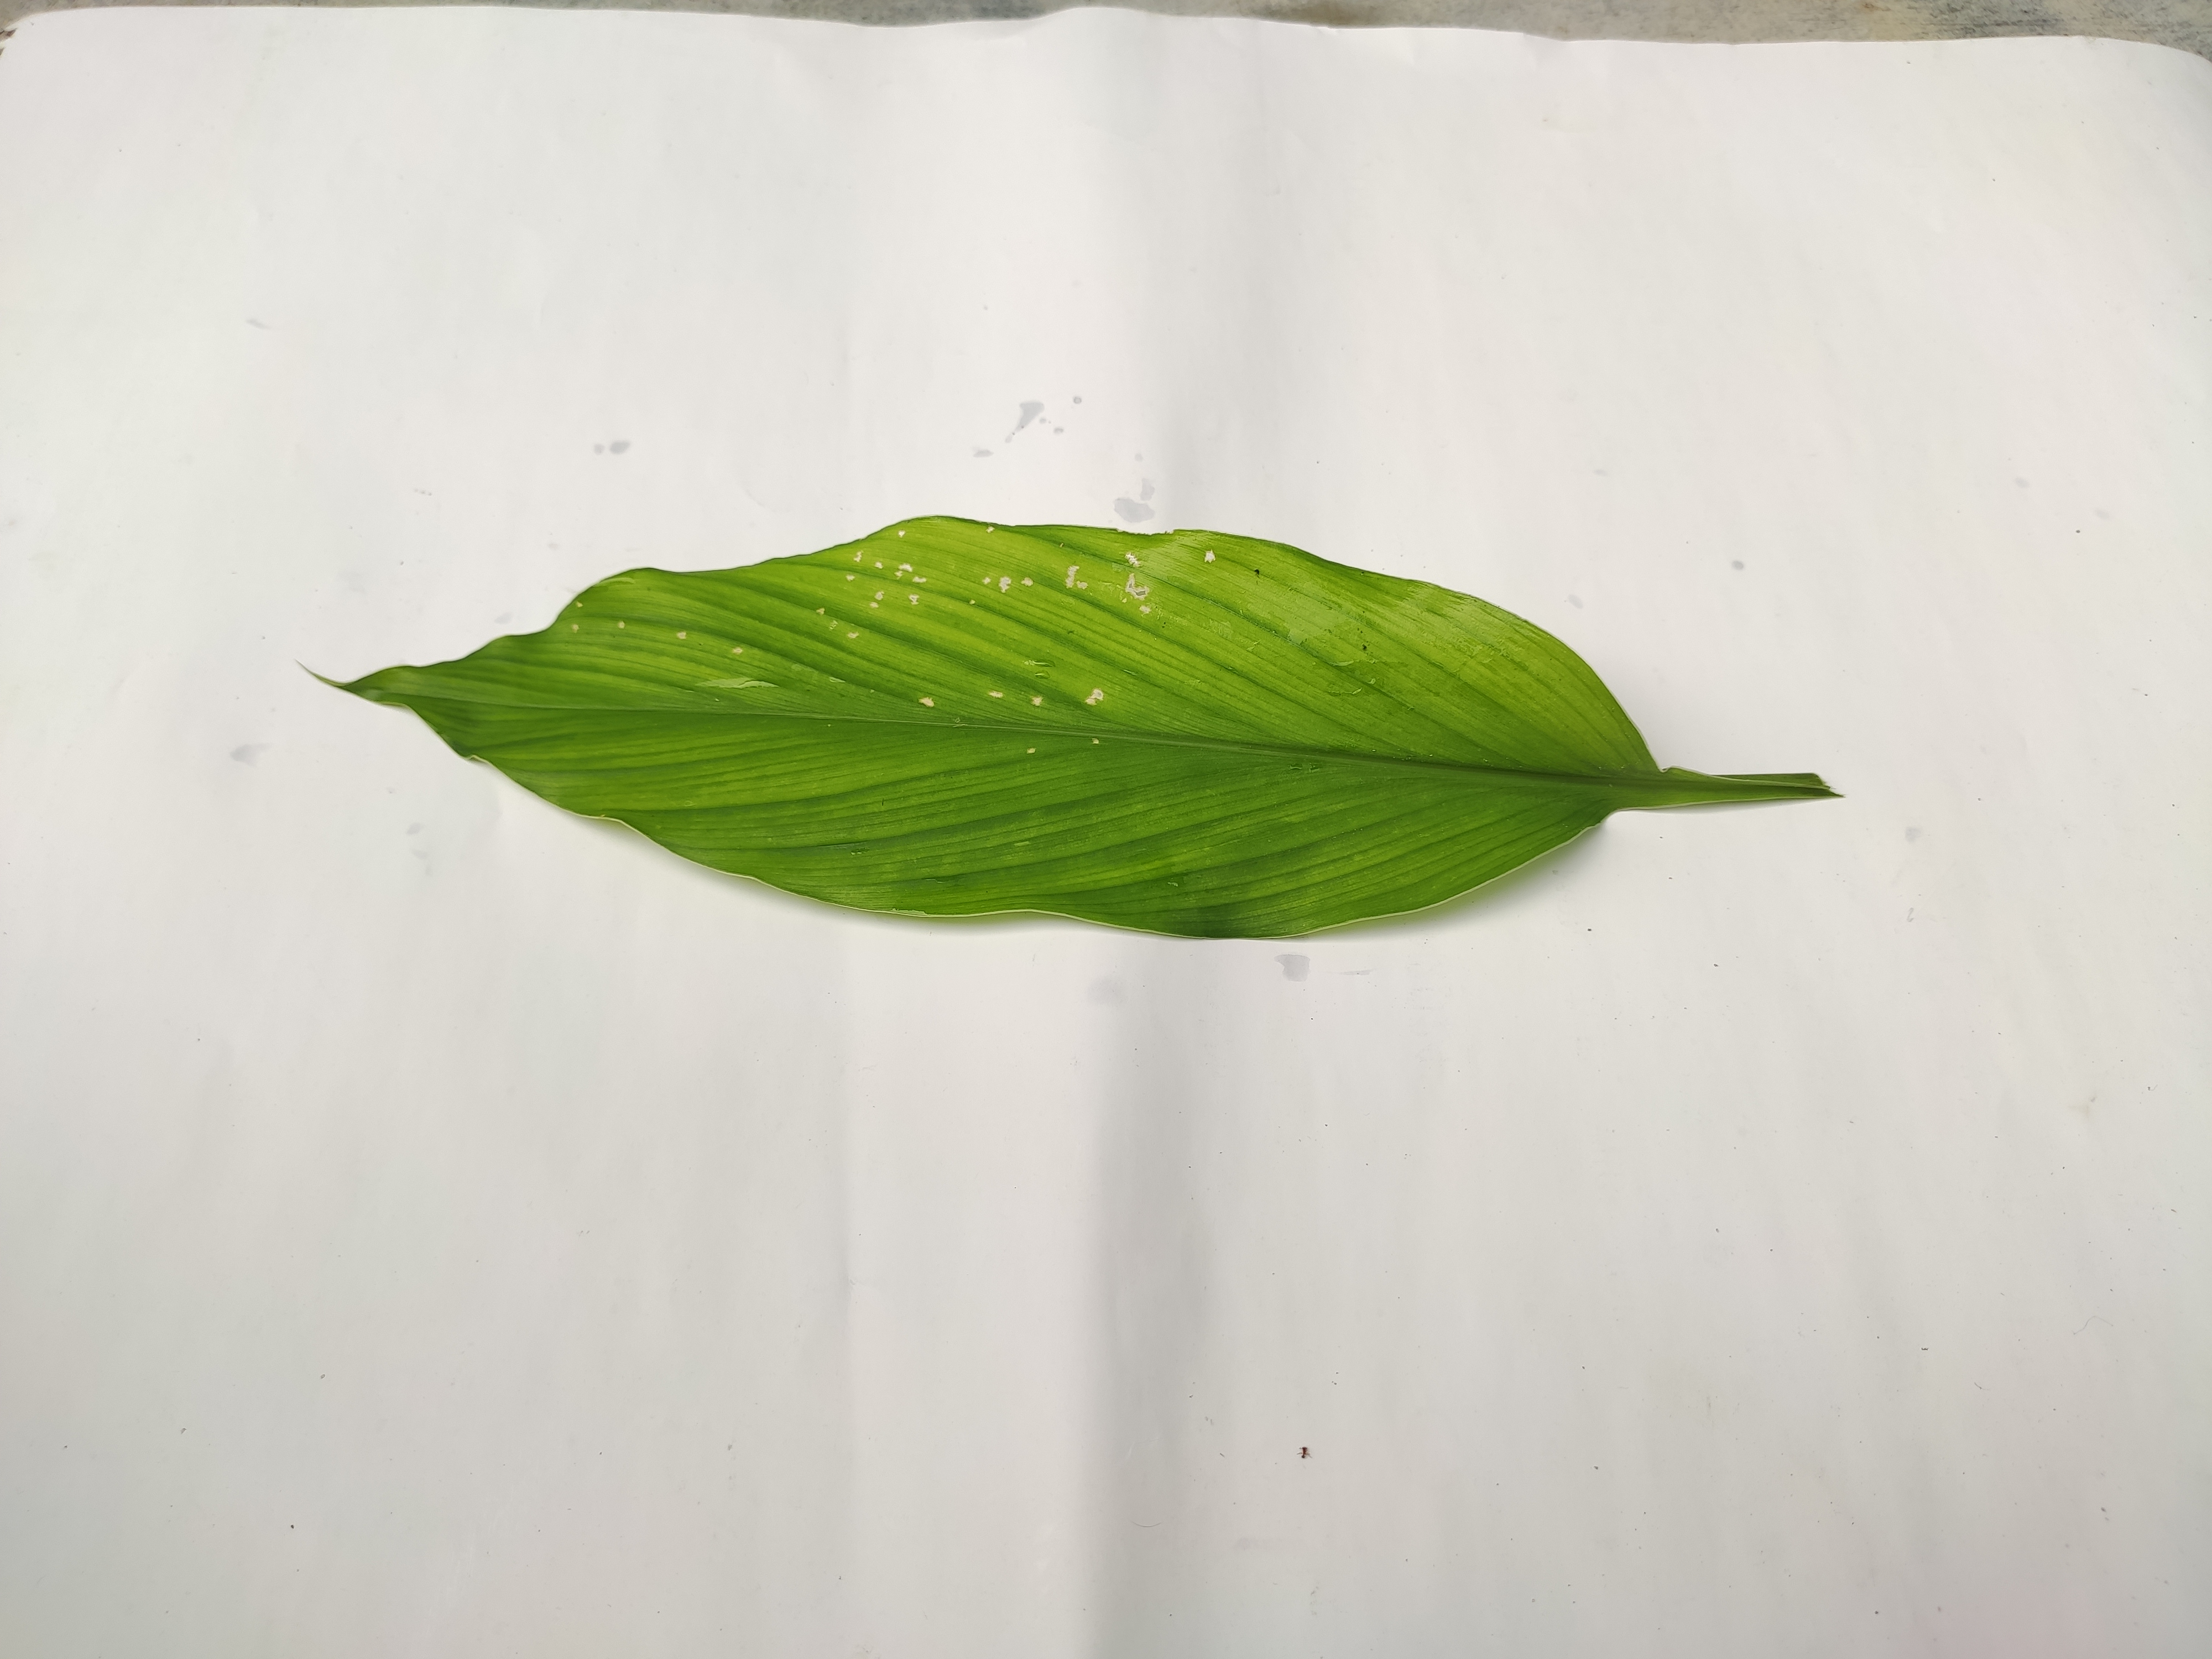
Label: Aphids_Disease